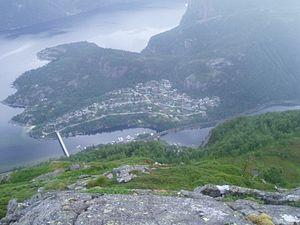
Stanghelle est un village de la municipalité de Vaksdal, dans le comté de Hordaland, en Norvège. En 2015, le village compte 768 habitants pour une superficie de 0,4 km², soit une densité de 1 920 habitants par kilomètre carré.